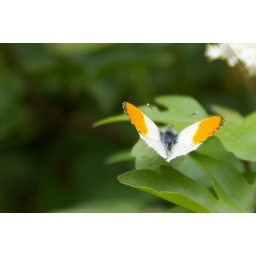
Orange-tipped butterfly on the old roman road in Cambridge